Infiltration tactics

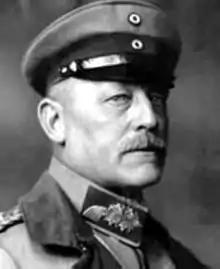
General Oskar von Hutier, whose name is often associated with German infiltration tactics

As far back as the 18th century, Prussian military doctrine stressed maneuver and force concentration to achieve a decisive battle ("Vernichtungsgedanke"). The German military searched for ways to apply this in the face of trench warfare. Captain Willy Rohr fought in the long Battle of Hartmannswillerkopf (1914–1915), starting with two "Pionier" (combat engineer) companies. Such engineers were often employed in assaulting fortifications, using non-standard weapons and tactics compared to the regular infantry. Rohr's initial efforts to use these as special advanced strike teams, to break French trench lines for following troops to exploit, achieved only limited success, with heavy losses. Rohr, working with his superiors, saw equipment improved, including the new "Stahlhelme" (steel helmets), ample supplies of hand grenades, flamethrowers, light mortars and light machine guns. Rohr's analysis was that much more training was needed to incorporate the new weapons and to coordinate separate attacks as needed to achieve the overall operational goals. His analysis got the attention of the "Oberste Heeresleitung" ("OHL", German army high command). In December 1915, Rohr was given the task of training the army in "modern close combat", and soon promoted to major. During the next two years, special "Stoßtruppen" (stormtrooper) detachments were created in divisions throughout the army; select men were sent to Rohr for training, who became trainers when they returned to their units. These tactics were expanded and refined by many in the German military command, extending the Prussian military doctrine down to the smallest units – specially trained troops maneuvered and organised to strike selected positions, wherever opportunities were found.